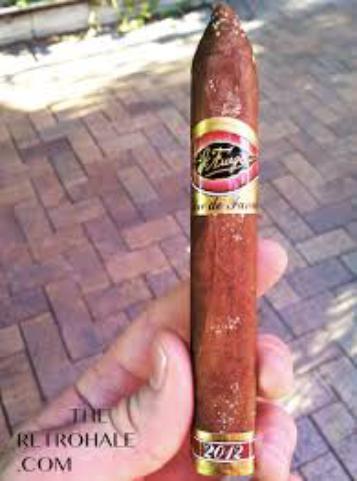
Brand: J Fuego
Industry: Necessities